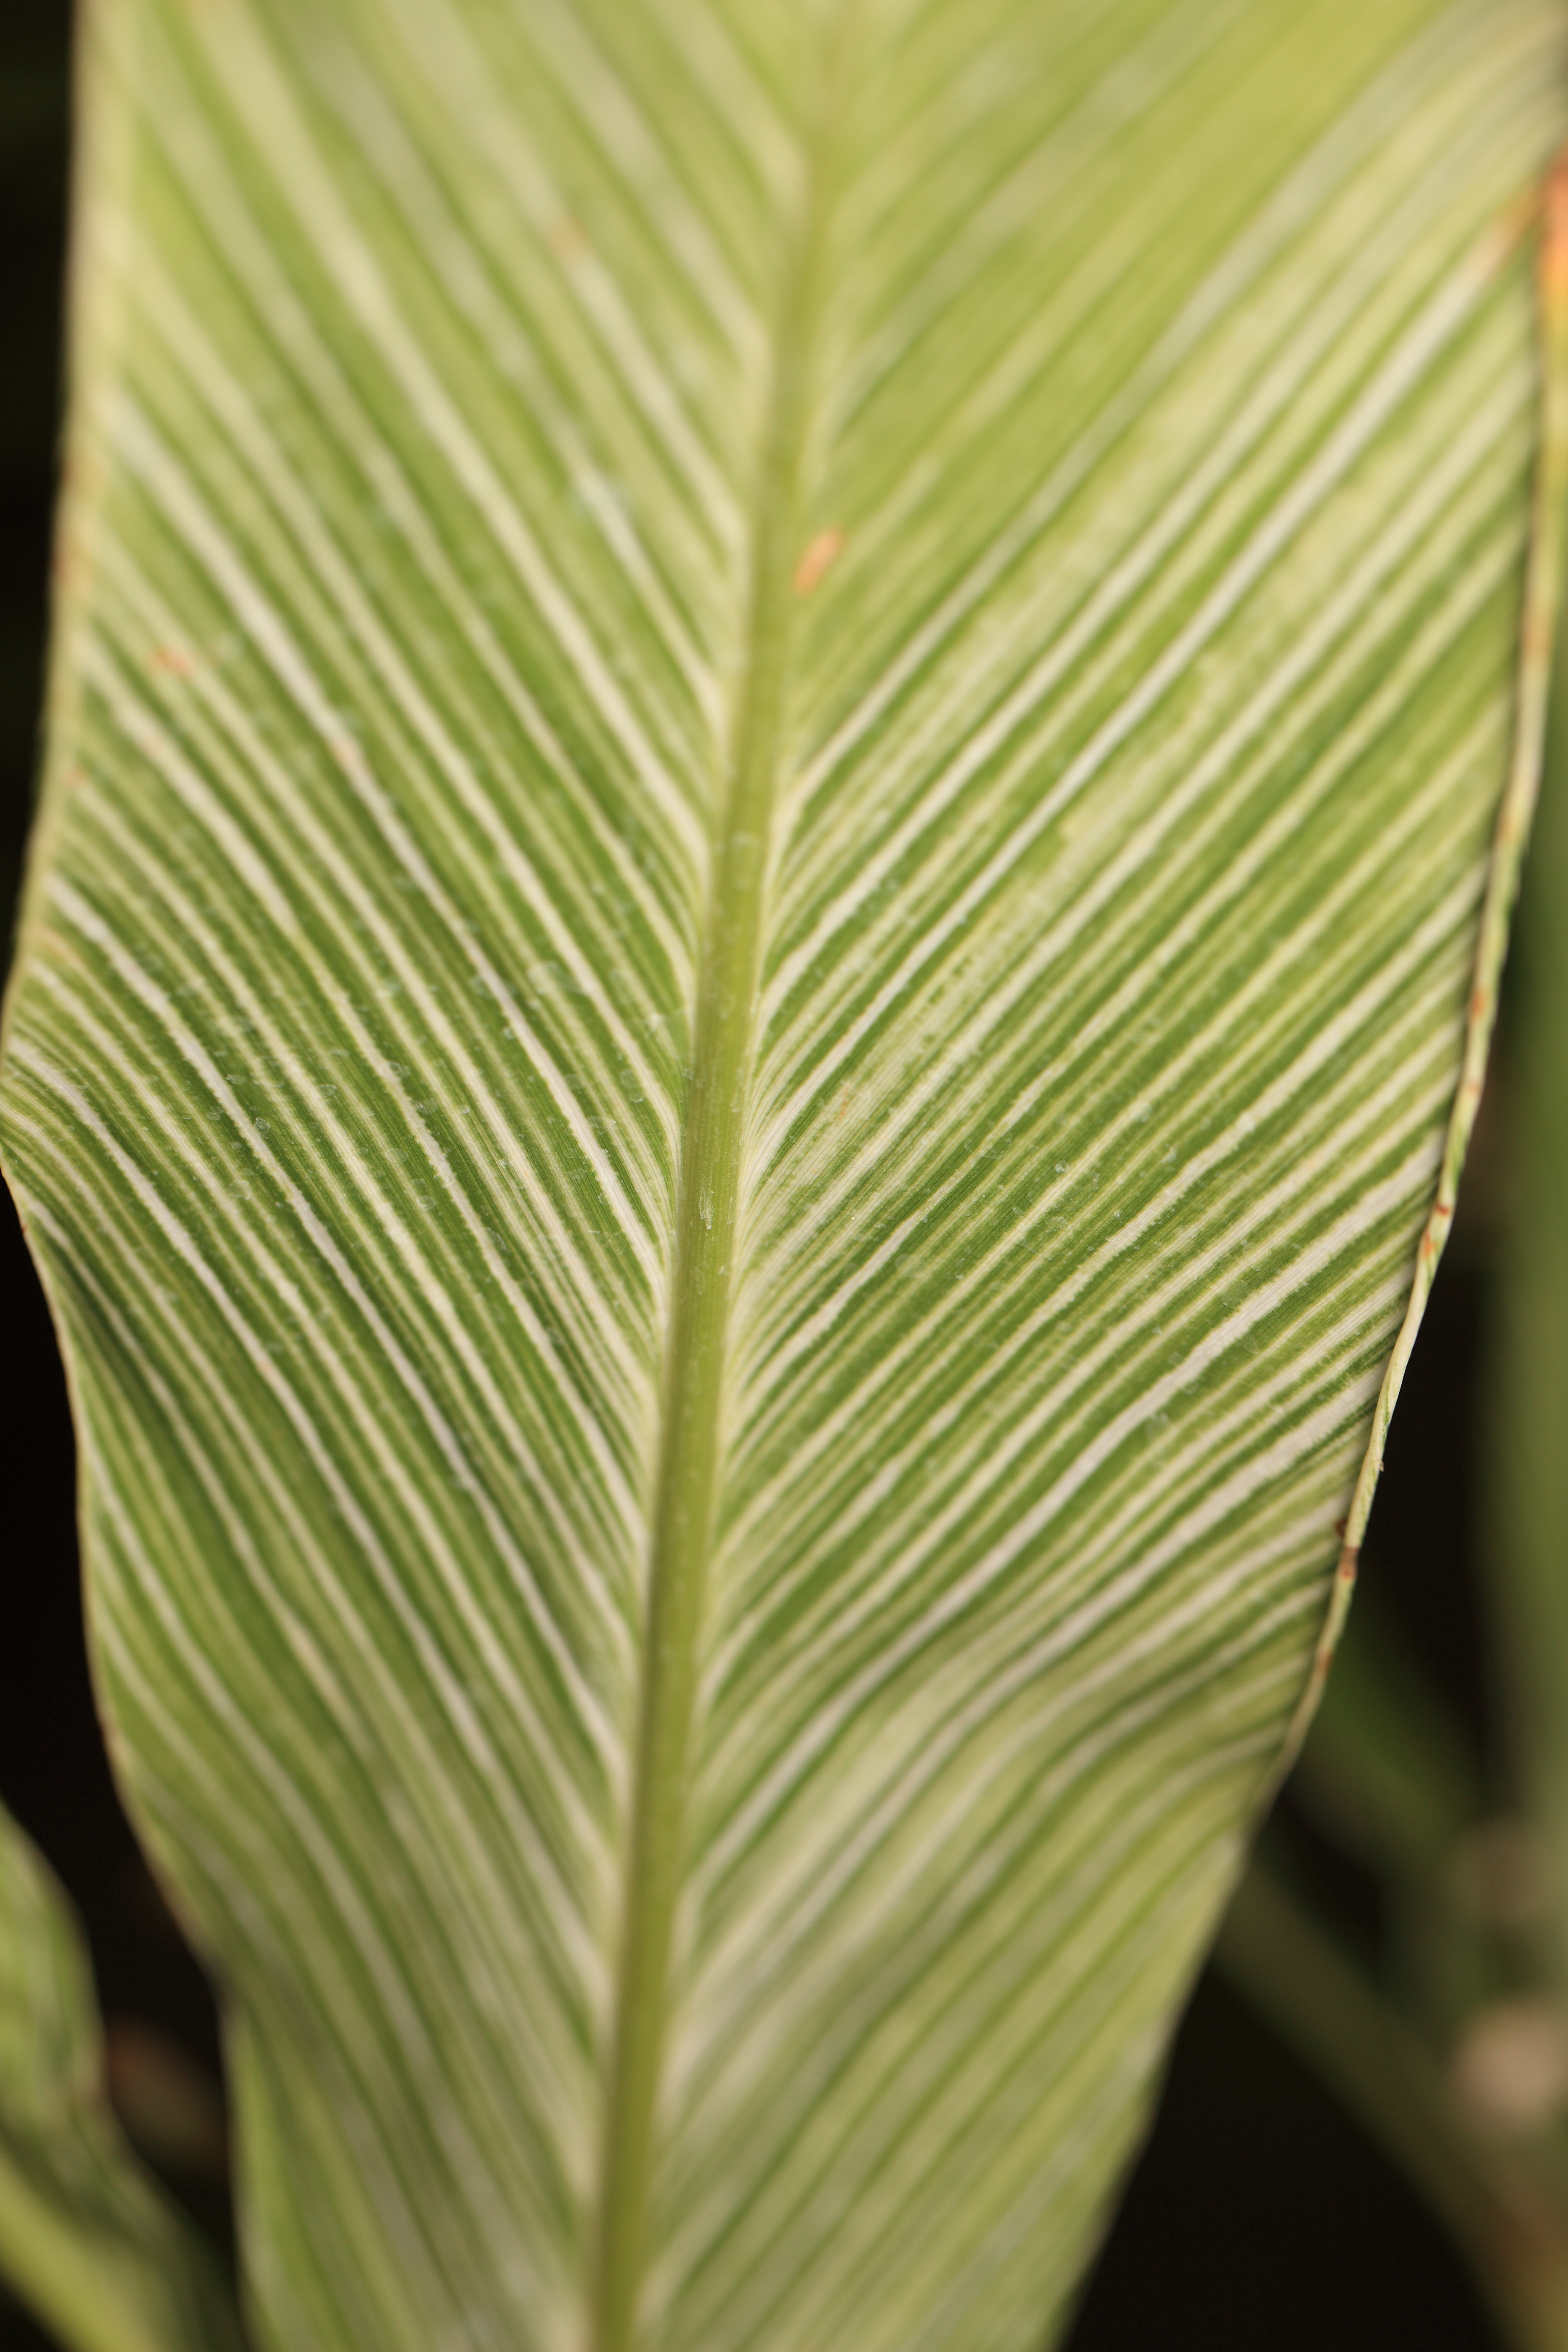
tree, plant, leaf, flower, green, high, botany, flora, close up, banana leaf, 5d, hires, markii, hi, res, resolution, gunma, maebashi, gunmaflowerpark, arum, macro photography, grass family, plant stem, arecales